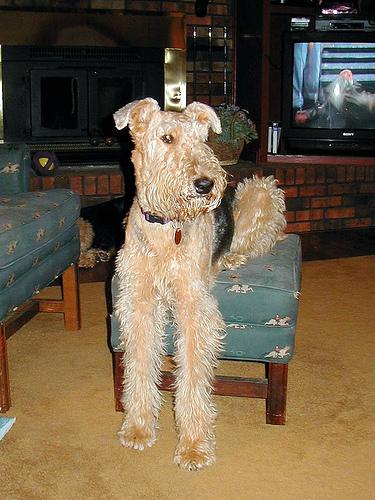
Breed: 200-n000008-Airedale